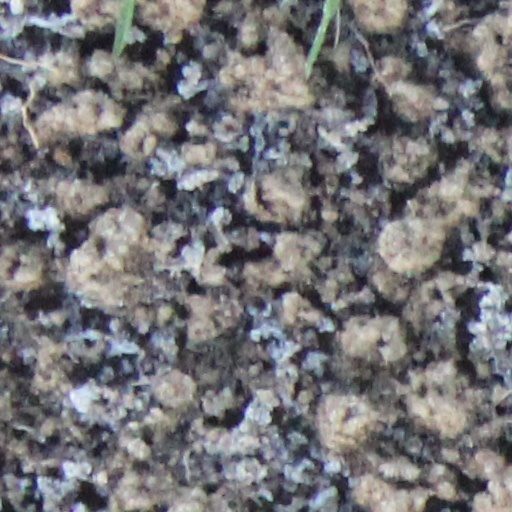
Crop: wheat